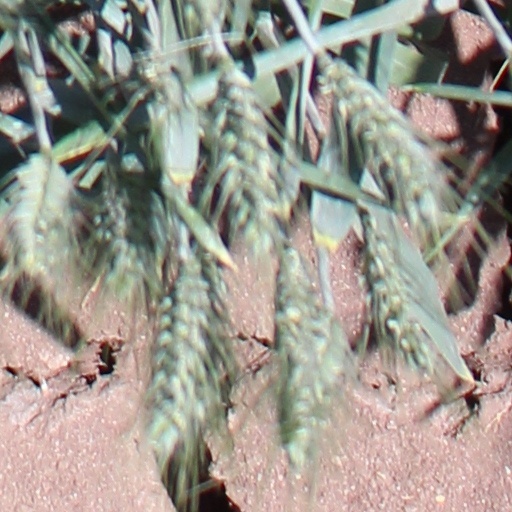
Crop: wheat